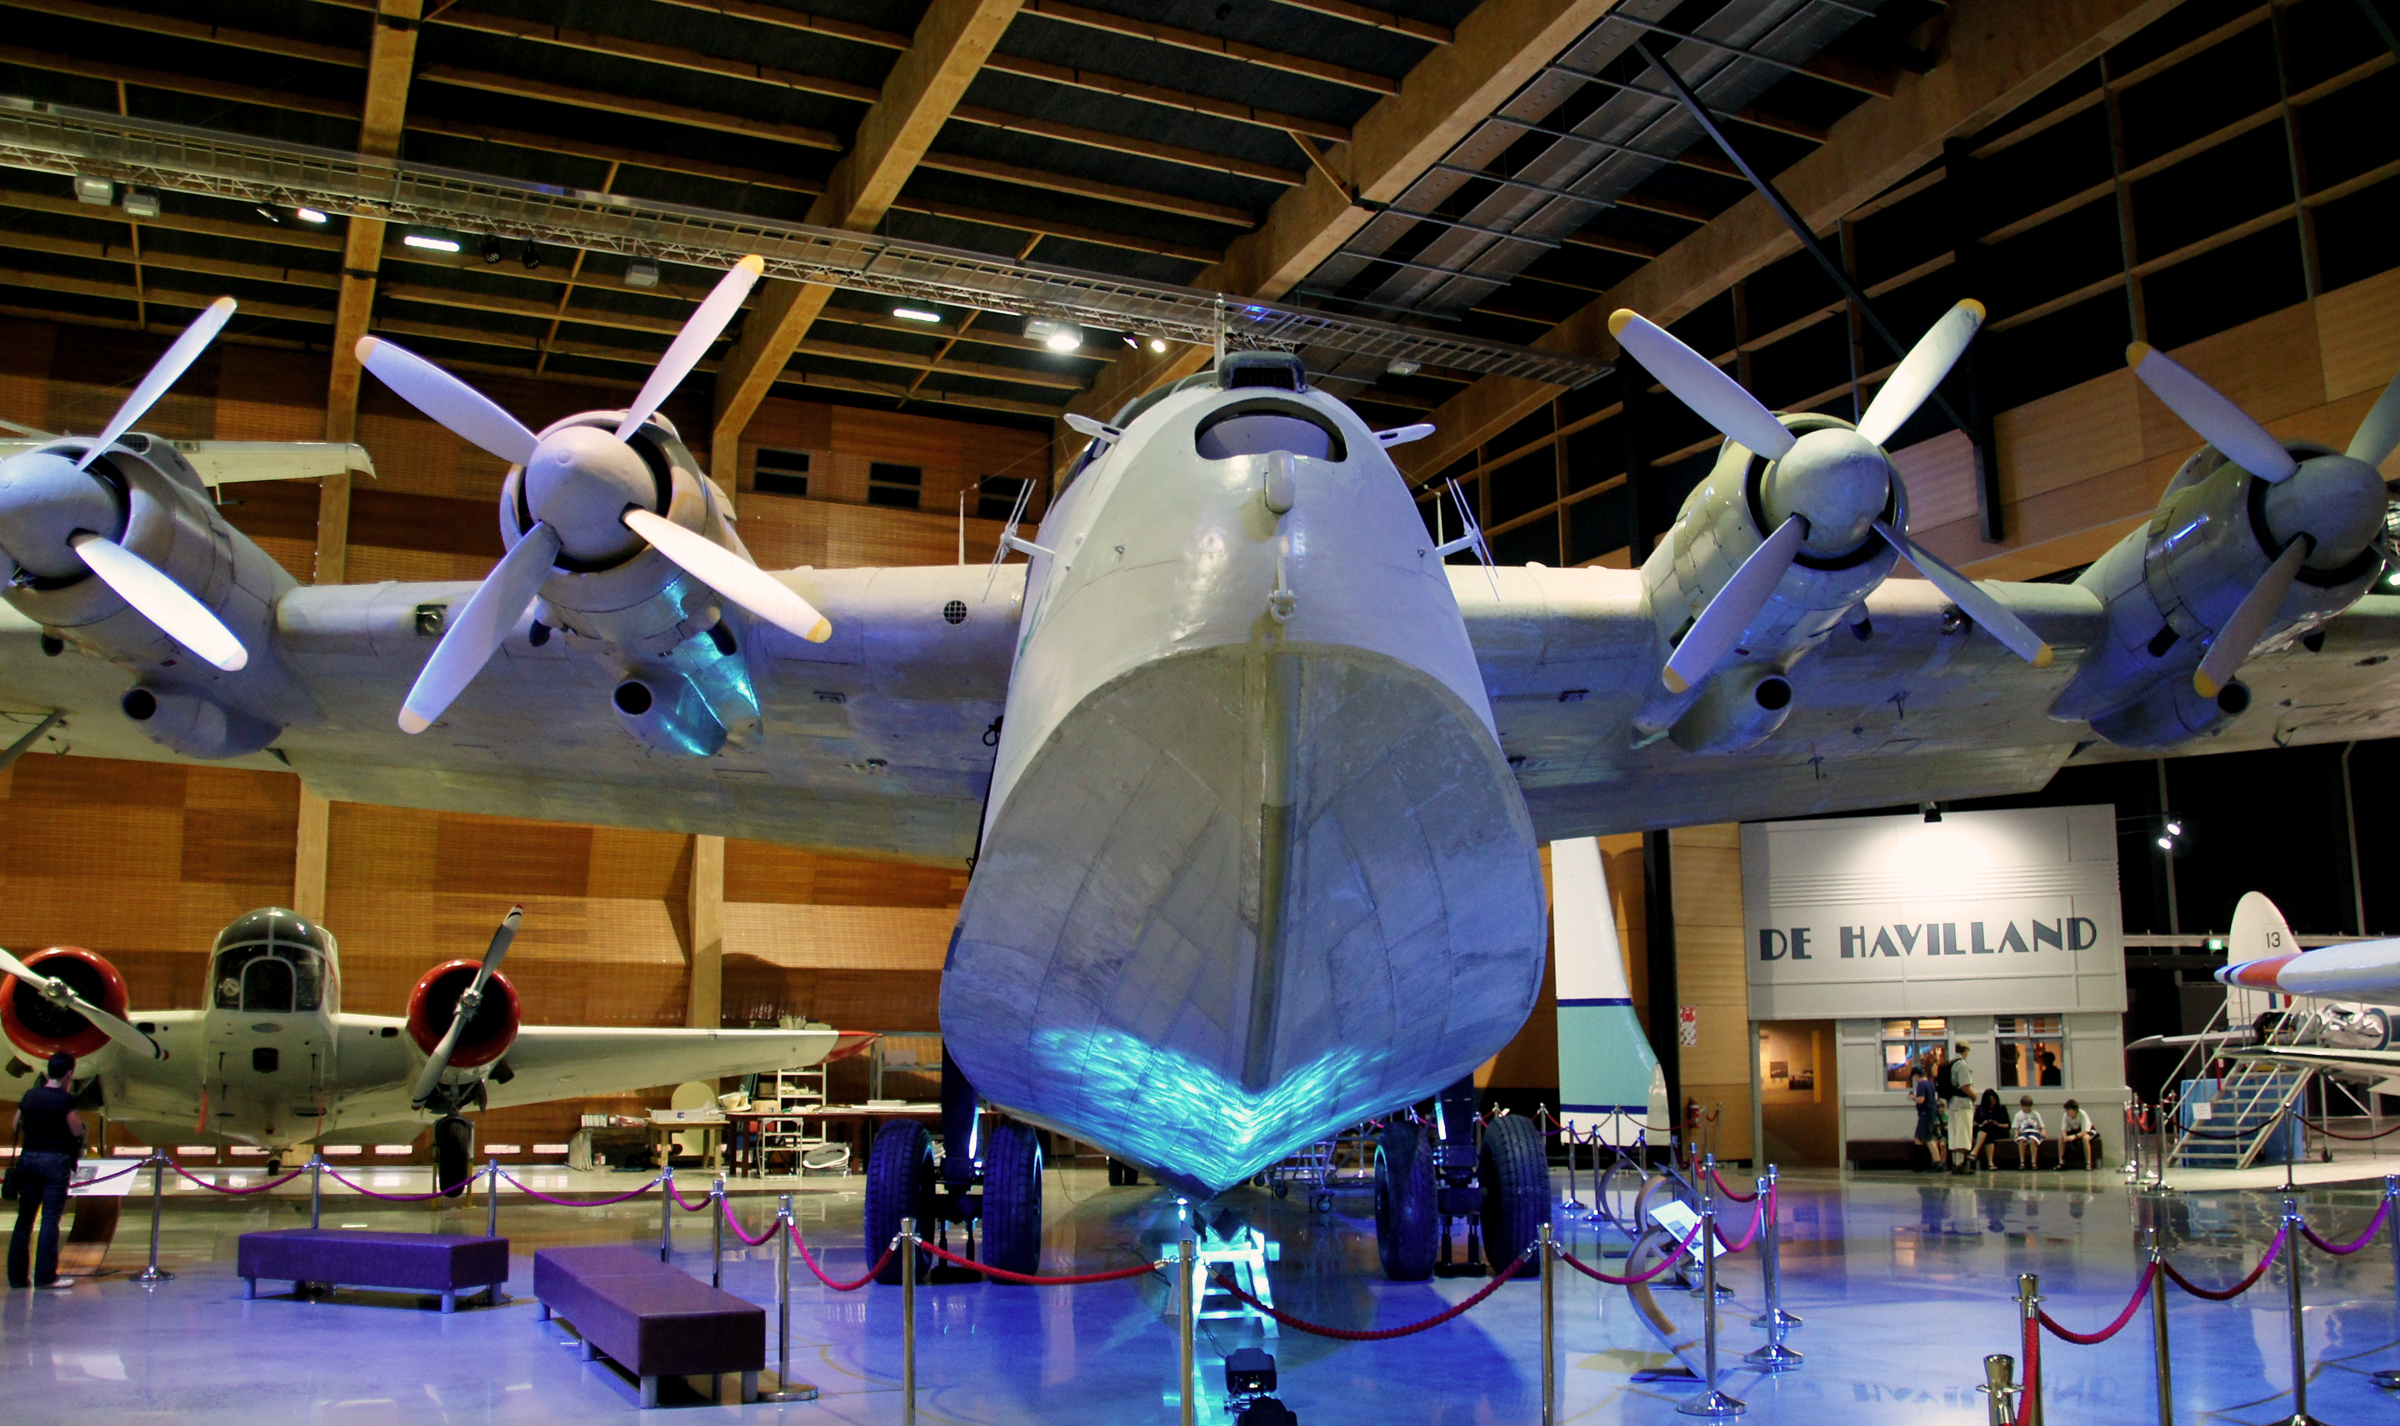
airplane, aircraft, vehicle, museum, aviation, space, tourist attraction, planes, sonydslra580, tamron18270mmpzd, aircraftdisplays, motatauckland, seaplanes, shorts45asolentiv, seaford, sunderland, sonyphotographing, flyingboat, convention, screenshot, atmosphere of earth, aerospace engineering